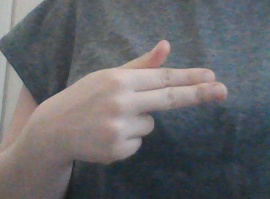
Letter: ghain